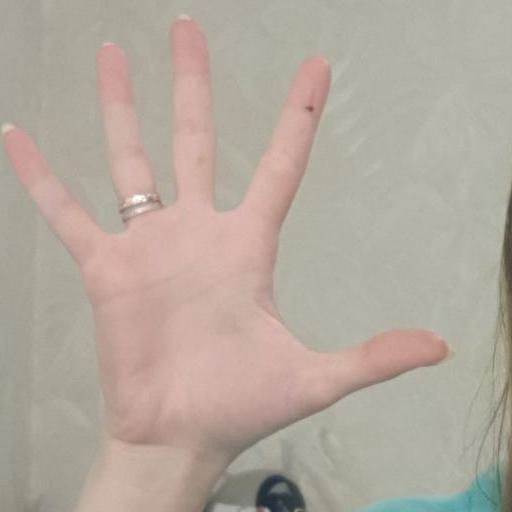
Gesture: palm